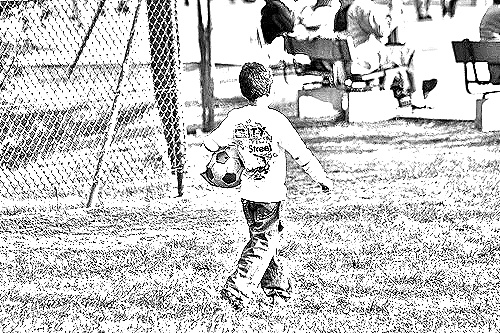
Portrait style: Sketch Portrait